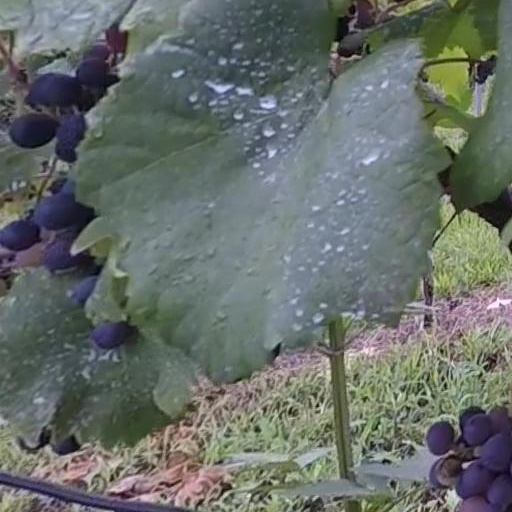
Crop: grape